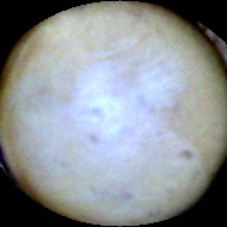
Label: Intact